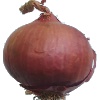
Label: Onion Red 1